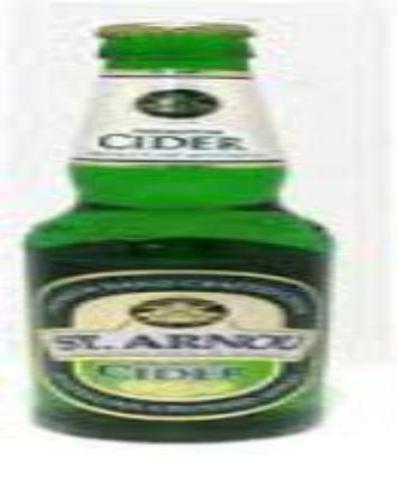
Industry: Food